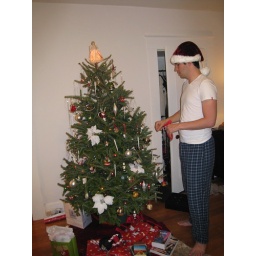
The Christmas season in Boston, complete with tree decorating and a special house party